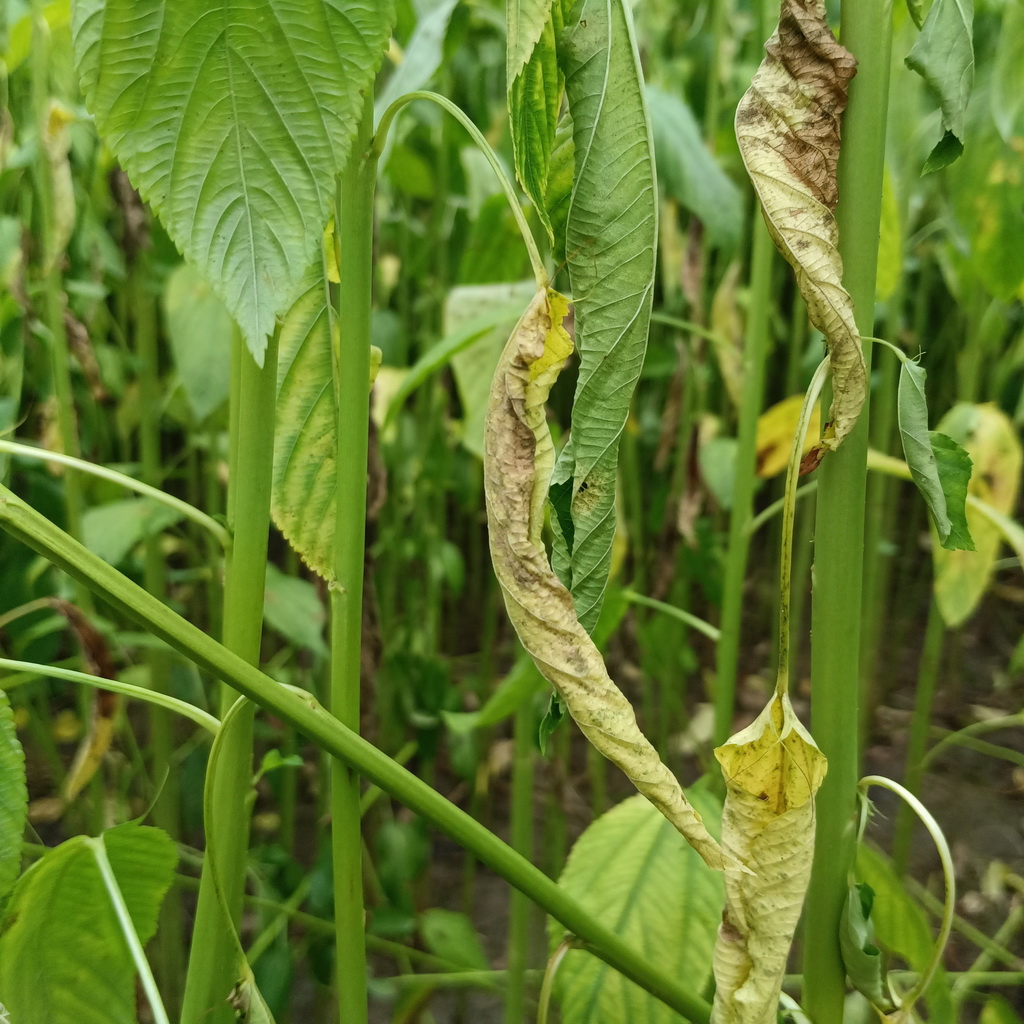
Label: Dieback